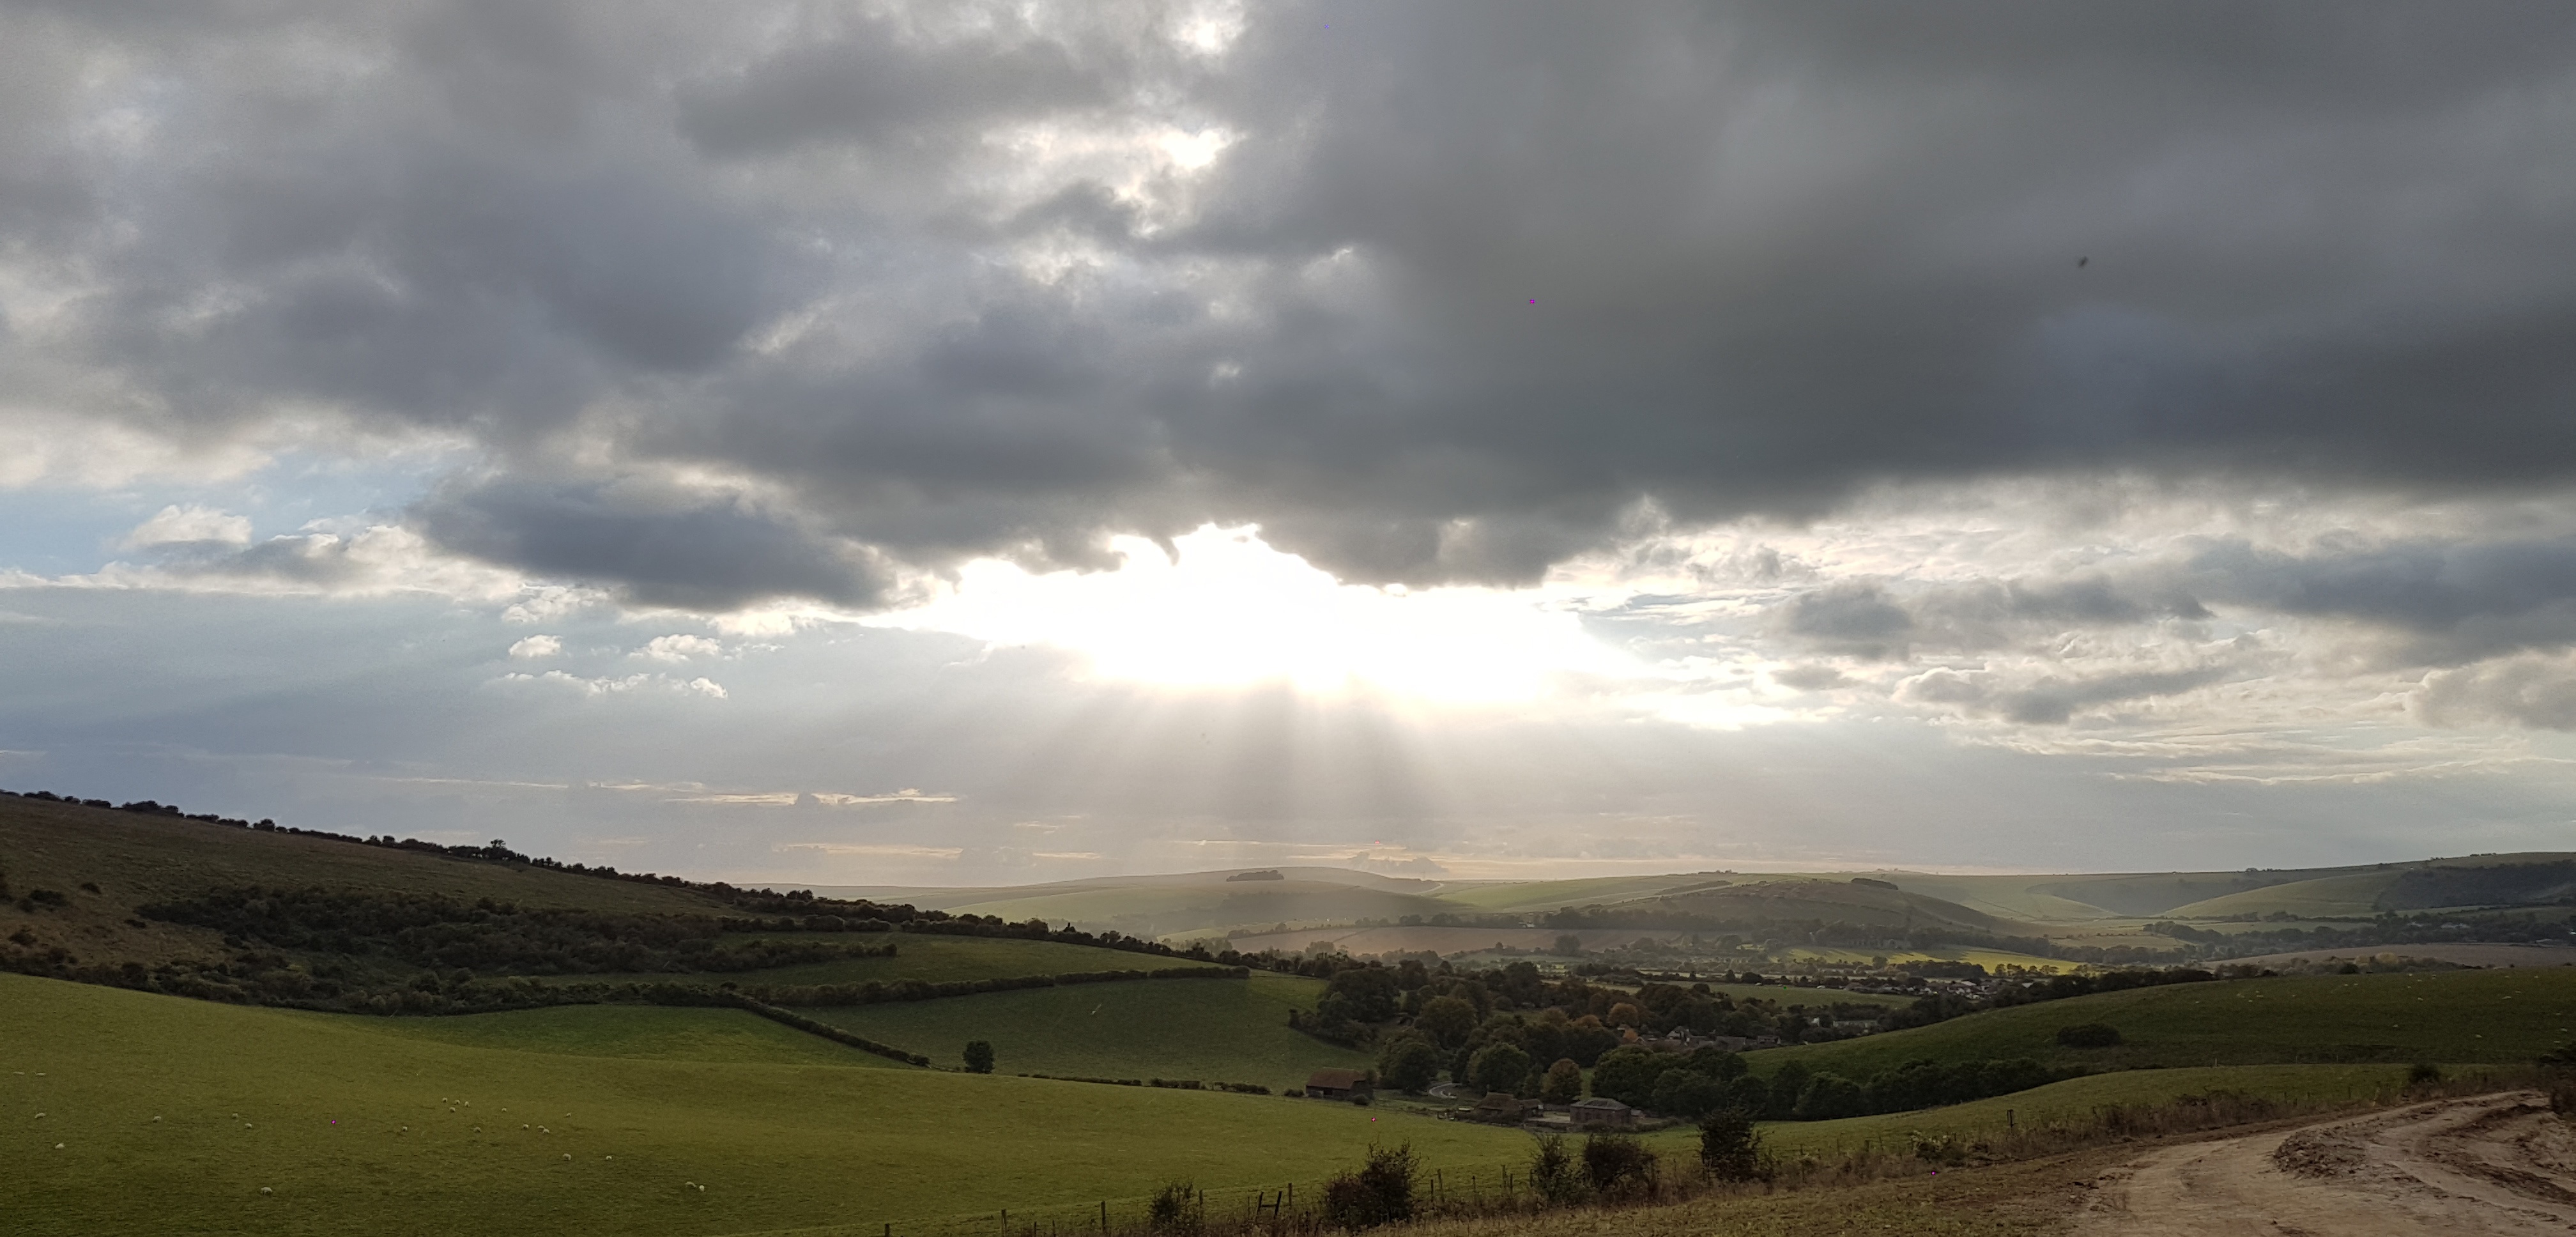
landscape, nature, grass, horizon, mountain, cloud, sky, field, prairie, sunlight, morning, hill, wind, dusk, weather, plain, grassland, plateau, rural area, meteorological phenomenon, atmospheric phenomenon